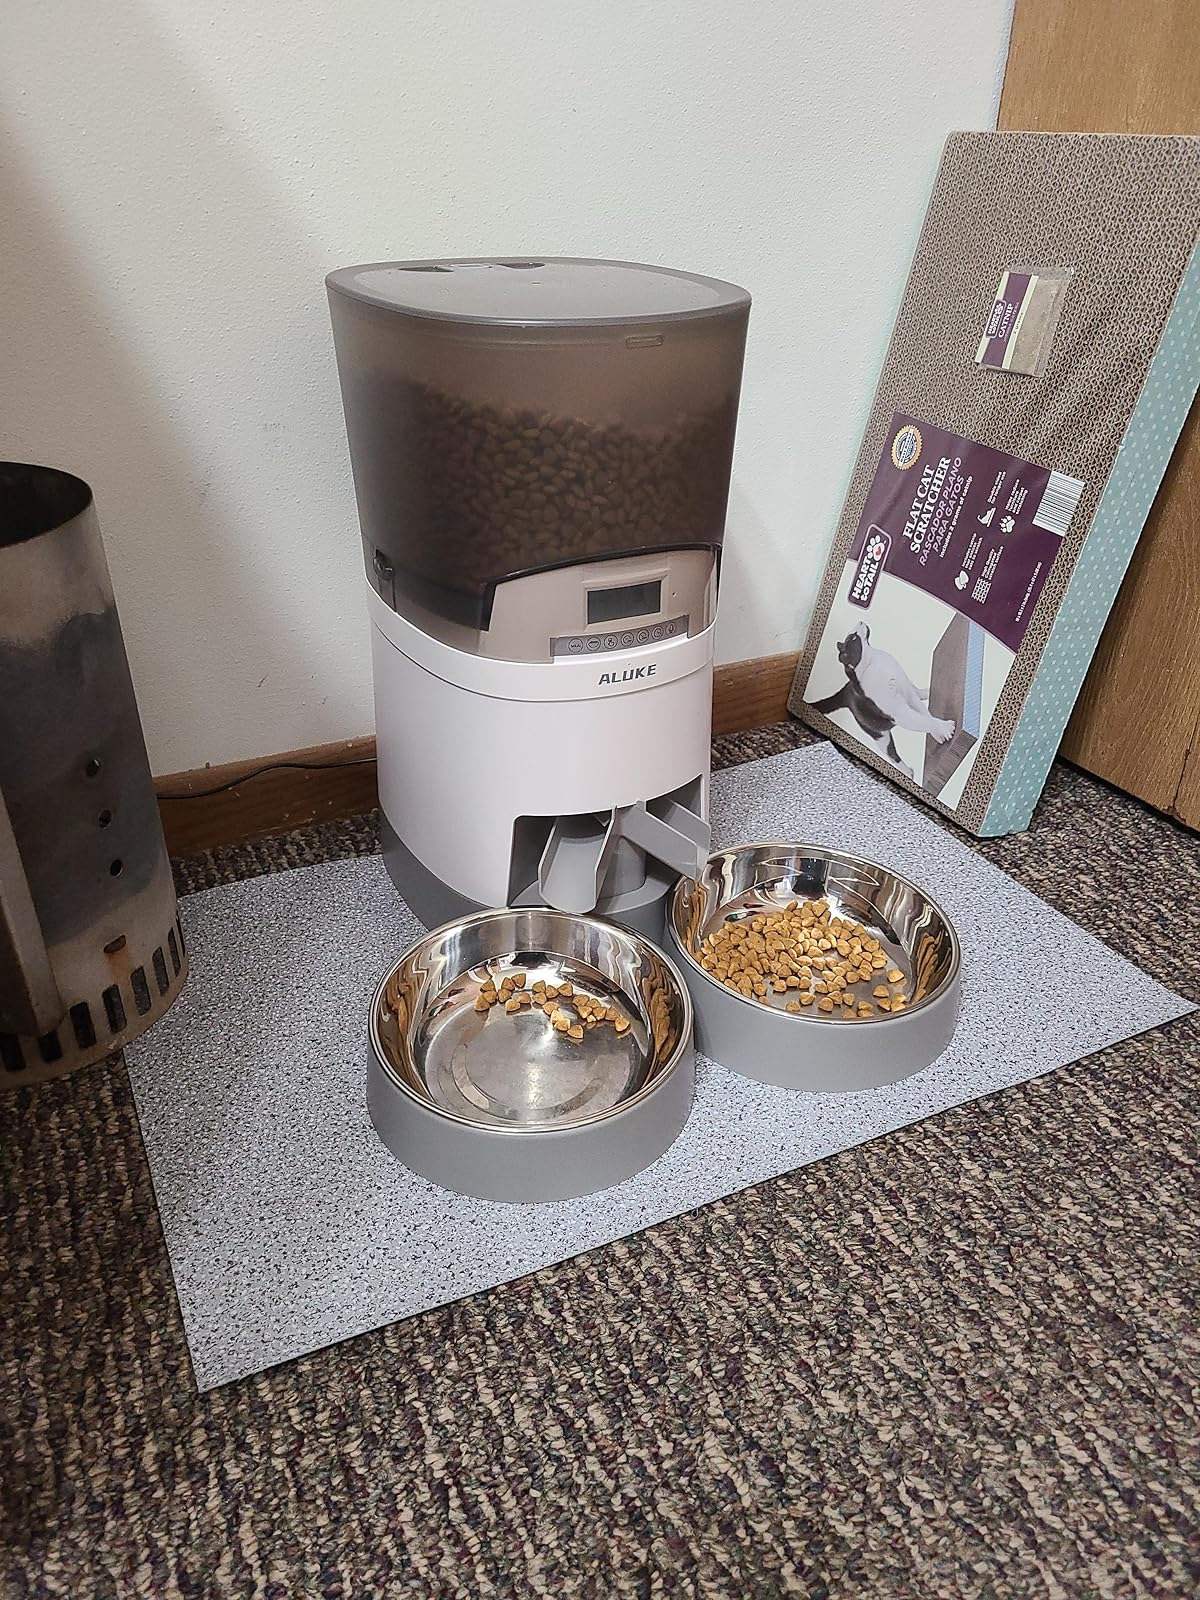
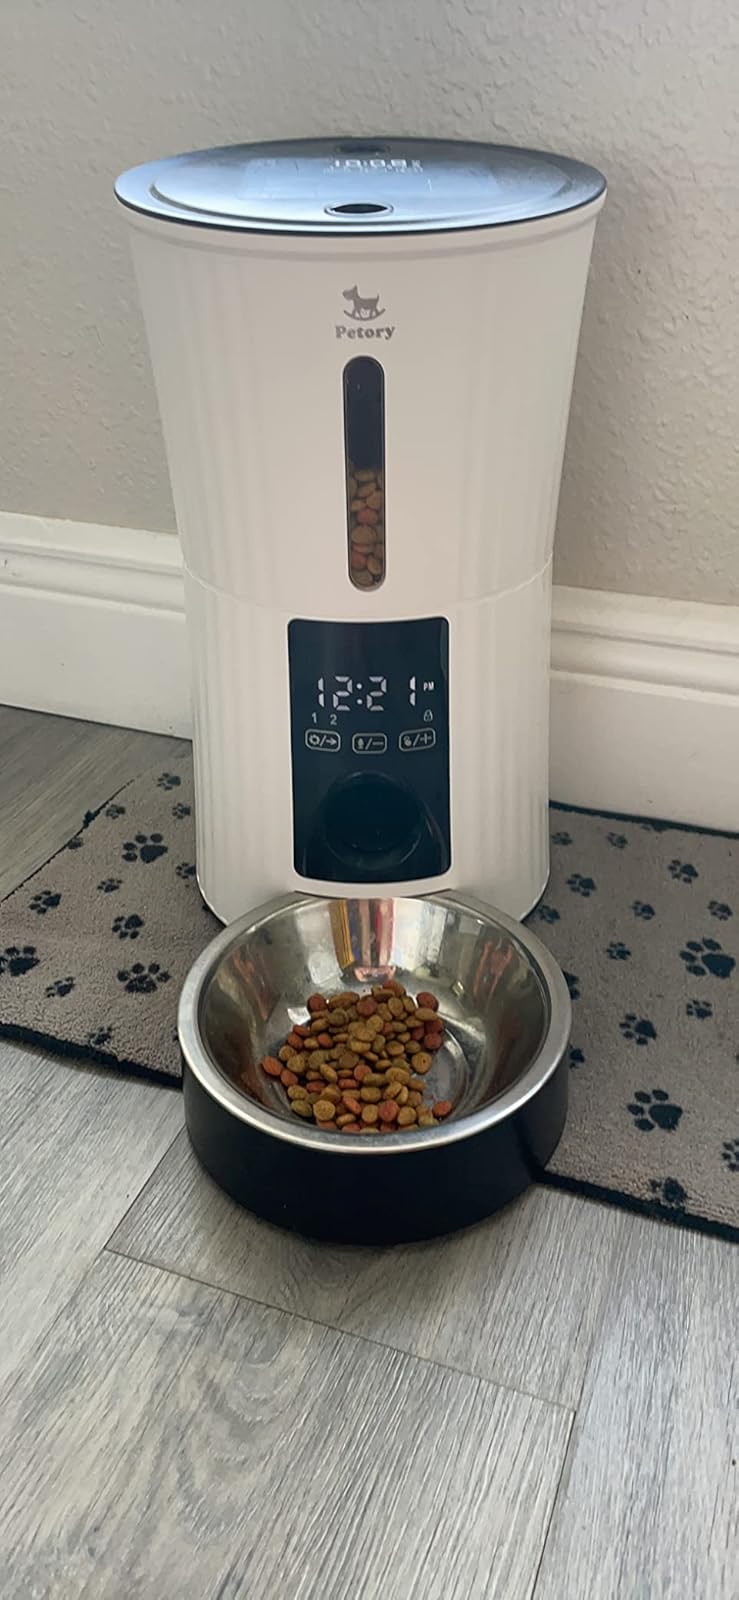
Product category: items_feeder
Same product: no